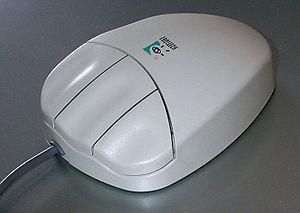
Une souris est un dispositif de pointage pour ordinateur. Elle est composée d'un petit boîtier fait pour tenir sous la main, sur lequel se trouvent un ou plusieurs boutons, et une molette dans la plupart des cas.
Logitech, aussi connu sous le nom de Logi, est une entreprise suisse fondée en 1981 à Apples en Suisse, spécialisée dans la production de périphériques informatiques : claviers, souris, trackballs, webcams, haut-parleurs, casques et casques gamings, télécommande universelle, télécommande de présentation.